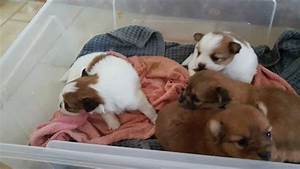
Label: dog